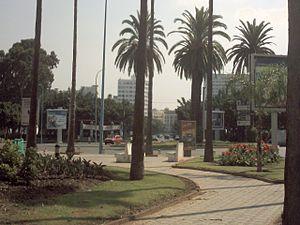
Le groupe de Casablanca, parfois désigné comme le « bloc de Casablanca », était une association informelle d'États africains, qui dura peu de temps, créé au début des années 1960. Il rassemblait des États qui partageaient la même vision du futur de l'Afrique et du panafricanisme. Il s'agissait essentiellement de pays gouvernés par des dirigeants « de gauche », Algérie, Égypte, Ghana, Guinée, Libye, Mali et Maroc. En lien avec le « groupe de Monrovia », il conduisit à la création de l'Organisation de l'unité africaine.